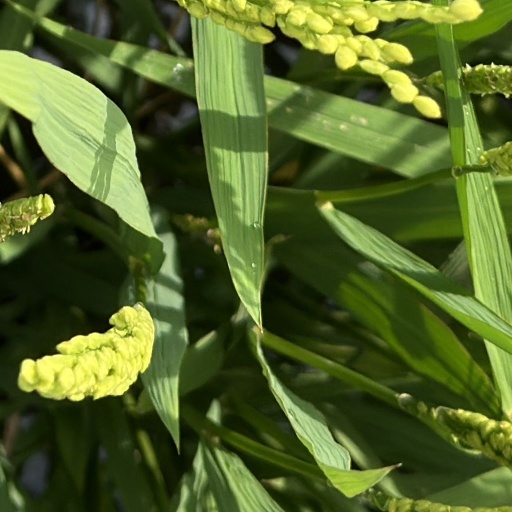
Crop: rice